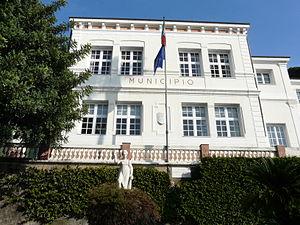
Bordighera est une commune de la province d'Imperia dans la région Ligurie en Italie.
La mairie de Bordighera est située au 22 Piazza De Amincis à Bordighera en Italie. L'édifice fait partie des biens protégés par la Surintendance pour les biens architecturaux et les paysages de la Ligurie.